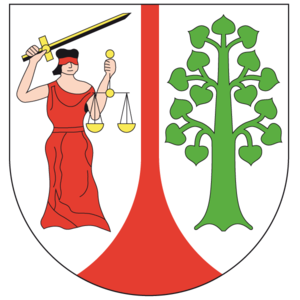
Schöndorf est une municipalité allemande du land de Thuringe, dans l'arrondissement de Saale-Orla, au centre de l'Allemagne. En 2015, sa population est de 275 habitants.